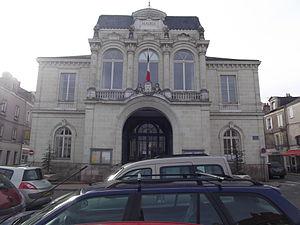
Ancenis est une ancienne commune de l'Ouest de la France, dans le département de la Loire-Atlantique, en région Pays de la Loire. Elle était jusqu’au 1ᵉʳ janvier 2017, avec Châteaubriant et Saint-Nazaire, une des trois sous-préfectures du département. Au dernier recensement de 2016, la commune compte 7 656 habitants. Depuis le 1ᵉʳ janvier 2019, elle constitue la commune nouvelle d'Ancenis-Saint-Géréon avec l'ancienne commune voisine de Saint-Géréon.